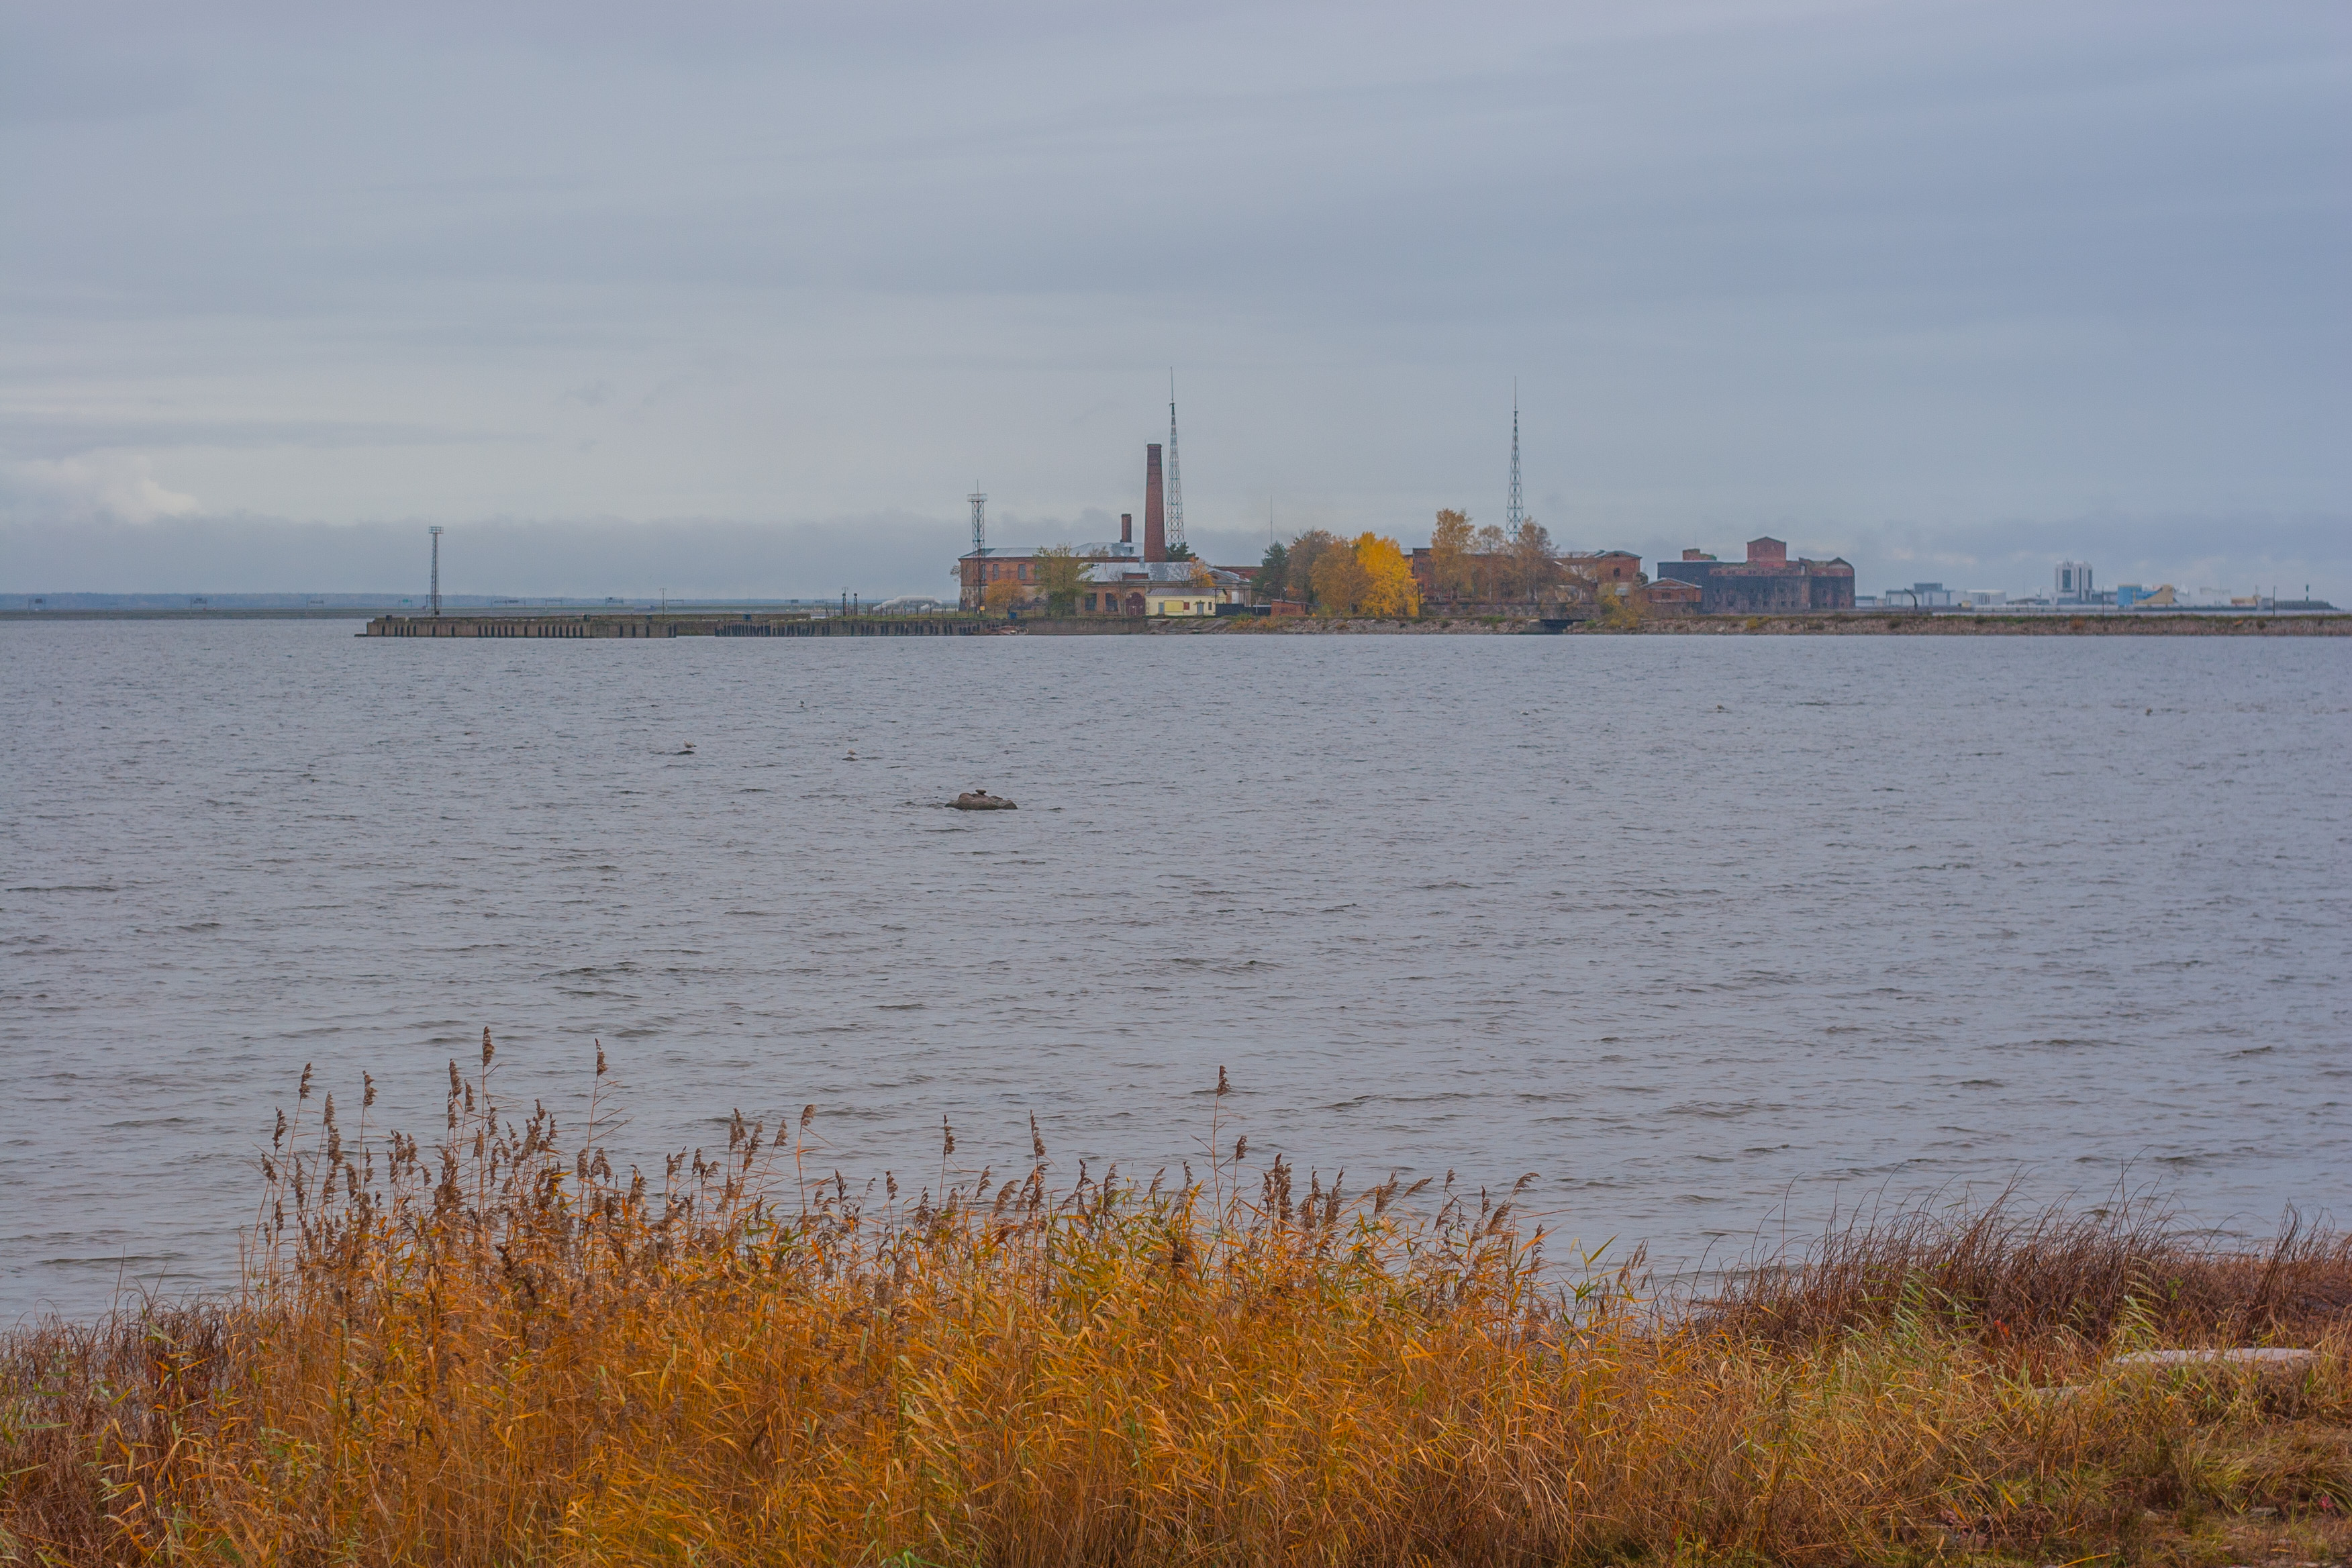
image, water, sky, river, waterway, sea, channel, calm, city, bank, cloud, vehicle, horizon, lake, coast